Baptist Union of Uganda

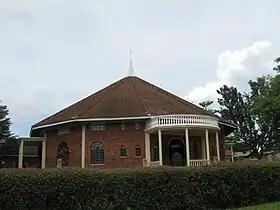
Victoria Baptist Church in Jinja, Uganda.

The Baptist Union of Uganda has its origins in an American mission of the International Mission Board in 1963. It is officially founded in 1974. According to a census published by the association in 2023, it claimed 1,800 churches and 550,000 members.